Justice (Star Trek: The Next Generation)

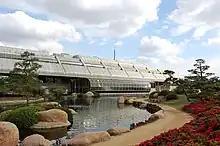
Garden path, pond, and administrative building of the Tillman Water Reclamation Plant which has been used for various planets during ""

John D. F. Black's original pitch featured a story about capital punishment. His idea was based on a film treatment detailing the colony planet of Llarof where capital punishment is handed down as a sentence for any offense except against those who are immune from the law. In the treatment, a security officer is killed by a local law enforcement officer, who is then killed himself by his partner for unjustly killing the "Enterprise" crewman. The planet would have had a rebel faction who wanted to overthrow the laws, which Picard refused to back initially while citing the Prime Directive. A second draft featured a rebel leader executed for treason. Black explained the premise of a society that developed laws to prevent terrorism and chaos: "Let's say that what we do is kill everybody who is a terrorist or suspected of being a terrorist. Now the people who have killed everybody, what do they do?"